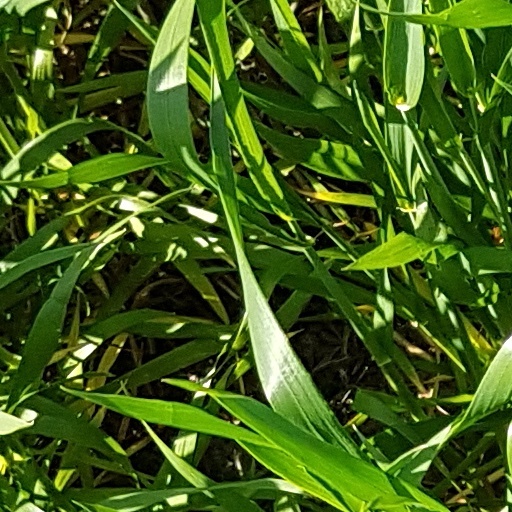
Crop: wheat